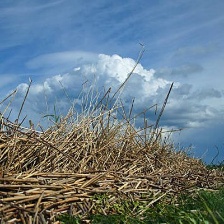
Cloud type: Cirrostratus